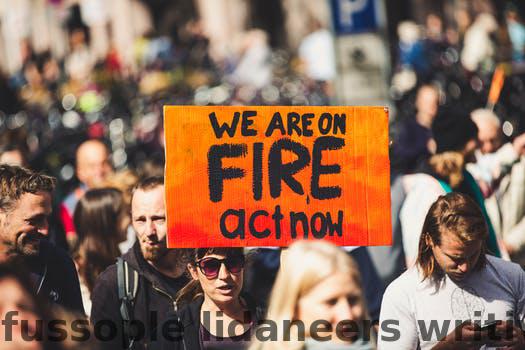
Label: Watermark